Marlen Chow

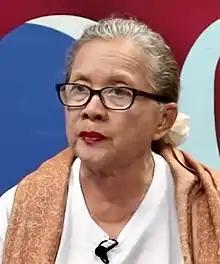
Chow in 2018

Marlen Auxiliadora Chow Cruz was born circa 1948 in Alamikamba, Prinzapolka, on the North Caribbean Coast, to a Nicaraguan mother and Chinese father. She was baptized as Egda Rosa, but the name proved difficult for her father to pronounce, so her parents changed it to Marlen as a version of Mayling. Growing up, she wanted to be a pilot or a missionary nun.